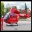
Label: ambulance